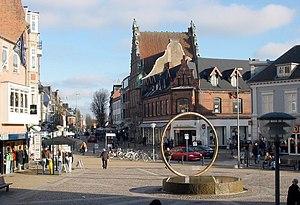
Hjørring est une ville danoise, chef-lieu de la commune homonyme dans la région du Jutland du Nord.